Arthur Saint-Léon

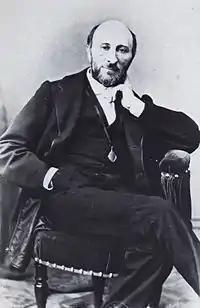

Arthur Saint-Léon (17 September 1821, in Paris – 2 September 1870) was the "Maître de Ballet" of St. Petersburg Imperial Ballet from 1859 until 1869 and is famous for creating the choreography of the ballet "Coppélia".